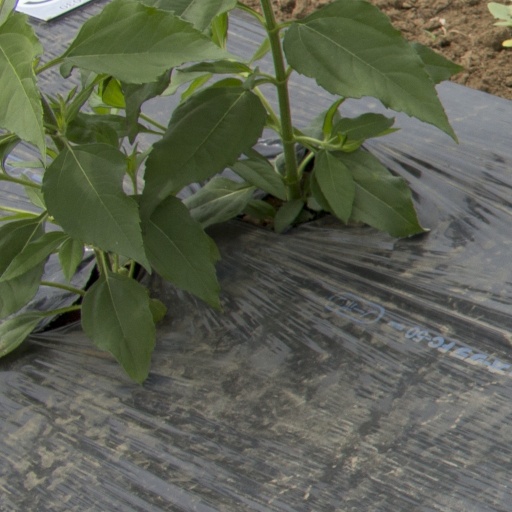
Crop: Jerusalem artichoke